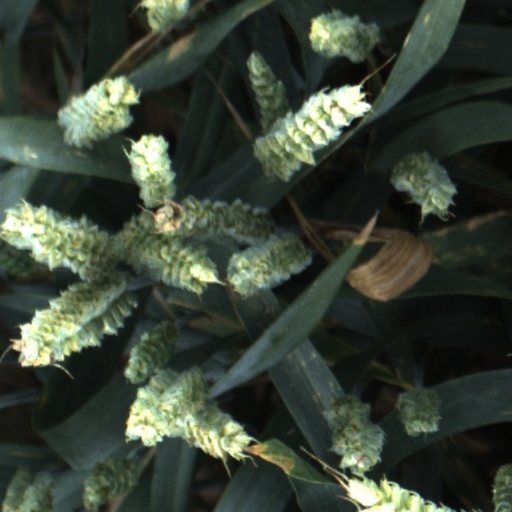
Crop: wheat